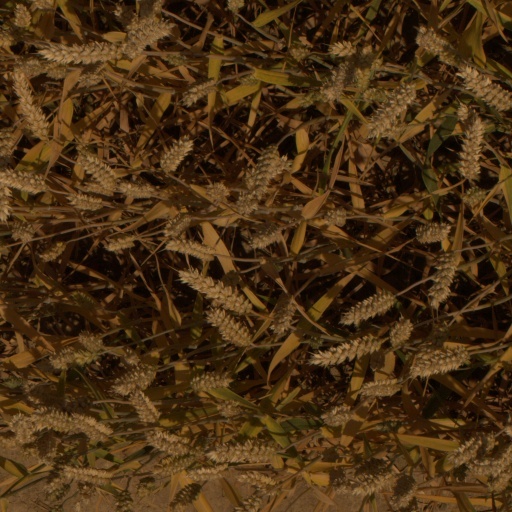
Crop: wheat